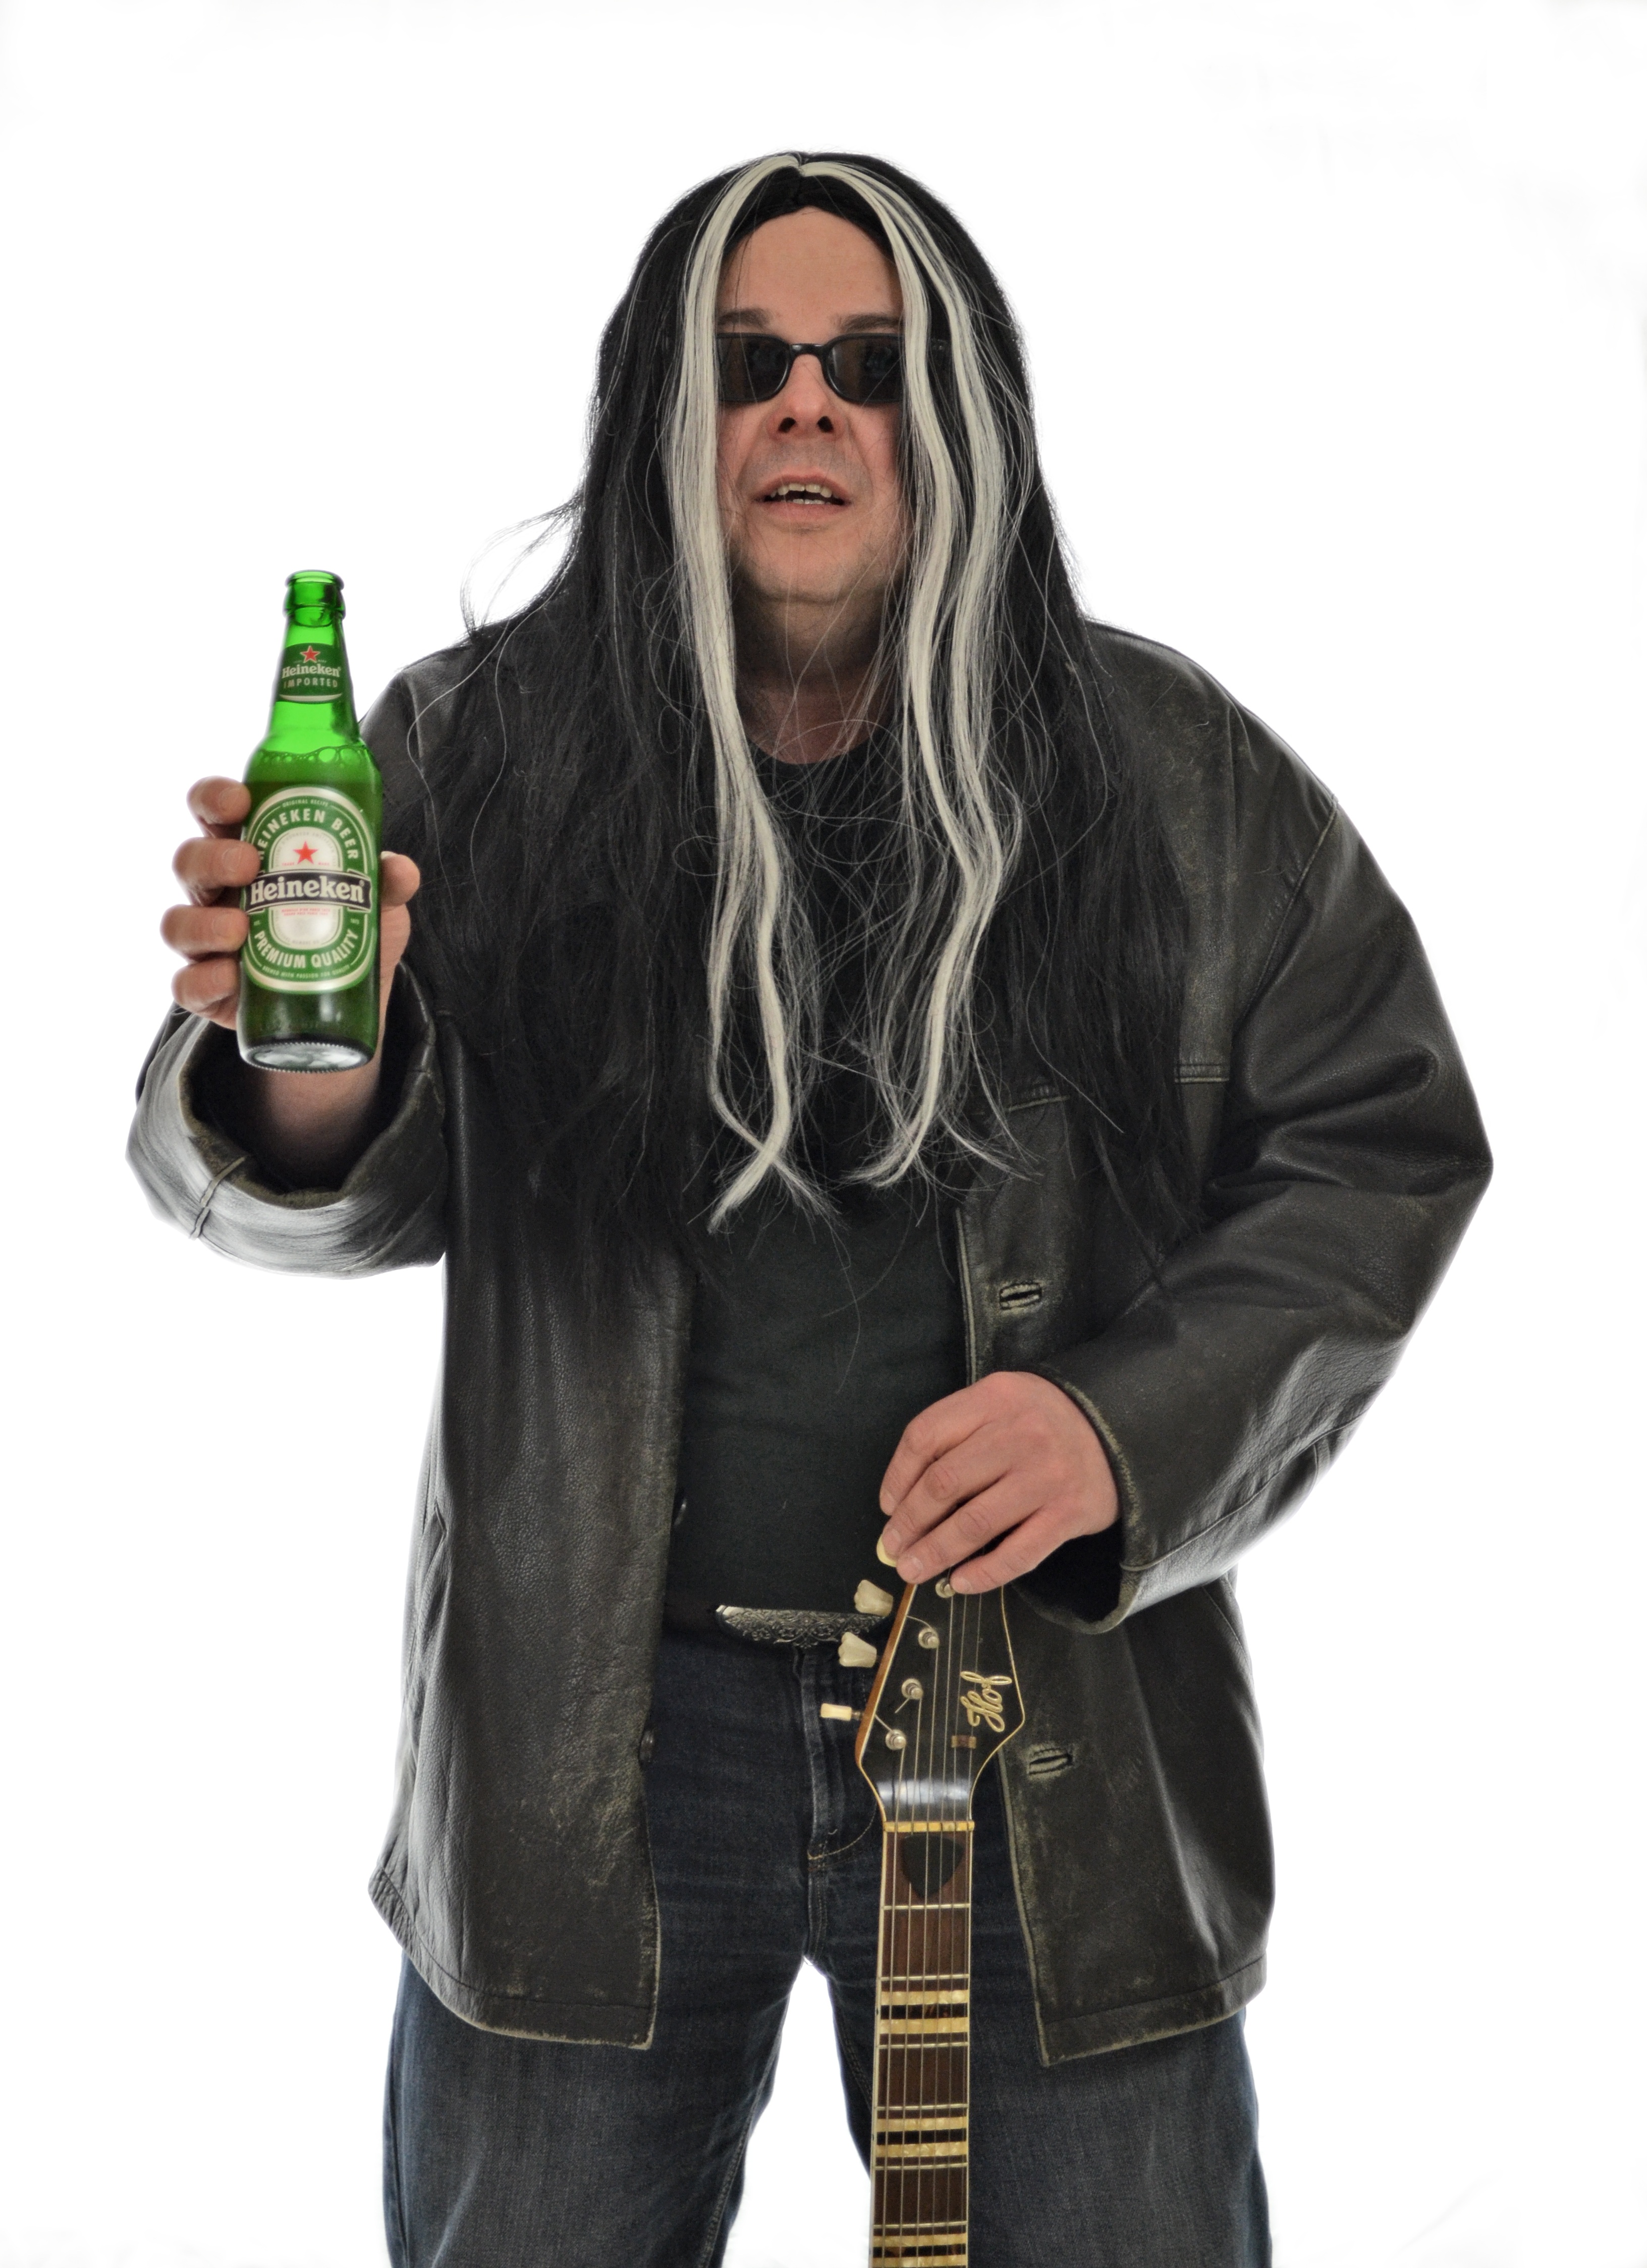
man, rock, person, music, hair, leather, guitar, fur, finger, instrument, metal, musician, clothing, jacket, outerwear, beer, guitar player, electric guitar, textile, blues, fun, heineken, pose, humor, rocker, guitarist, costume, e guitar, rock music, leather jacket, hit, rock star, music star, comedian, facial hair